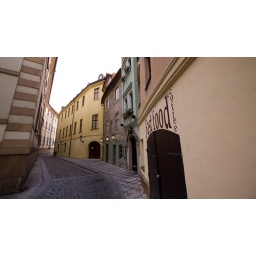
The green building is the narrowest in Prague, and a hotel.